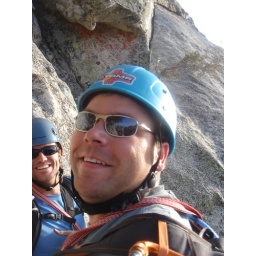
Big old step out over thin blue sky awaits